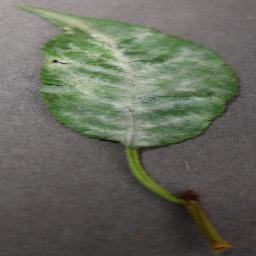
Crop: cherry
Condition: (including_sour)_powdery_mildew